New York Stock Exchange Building

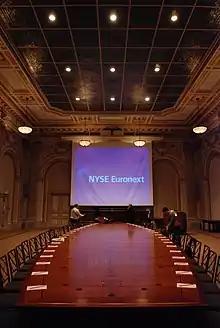
The boardroom, formerly the Bond Room in 2007

The main trading floor (formerly the boardroom) on the first story at 18 Broad Street covers . The room extends the width of the block between New and Broad Streets. The trading floor was laid out to maximize usable space and, as a result, had minimal space for visitors on the floor itself. There was originally a narrow gallery for smokers on the New Street side and an admission area for guests on Broad Street.